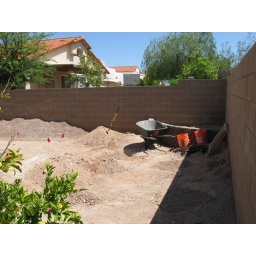
Southeast corner of the yard, looking along the back wall (orange tree in lower left corner)